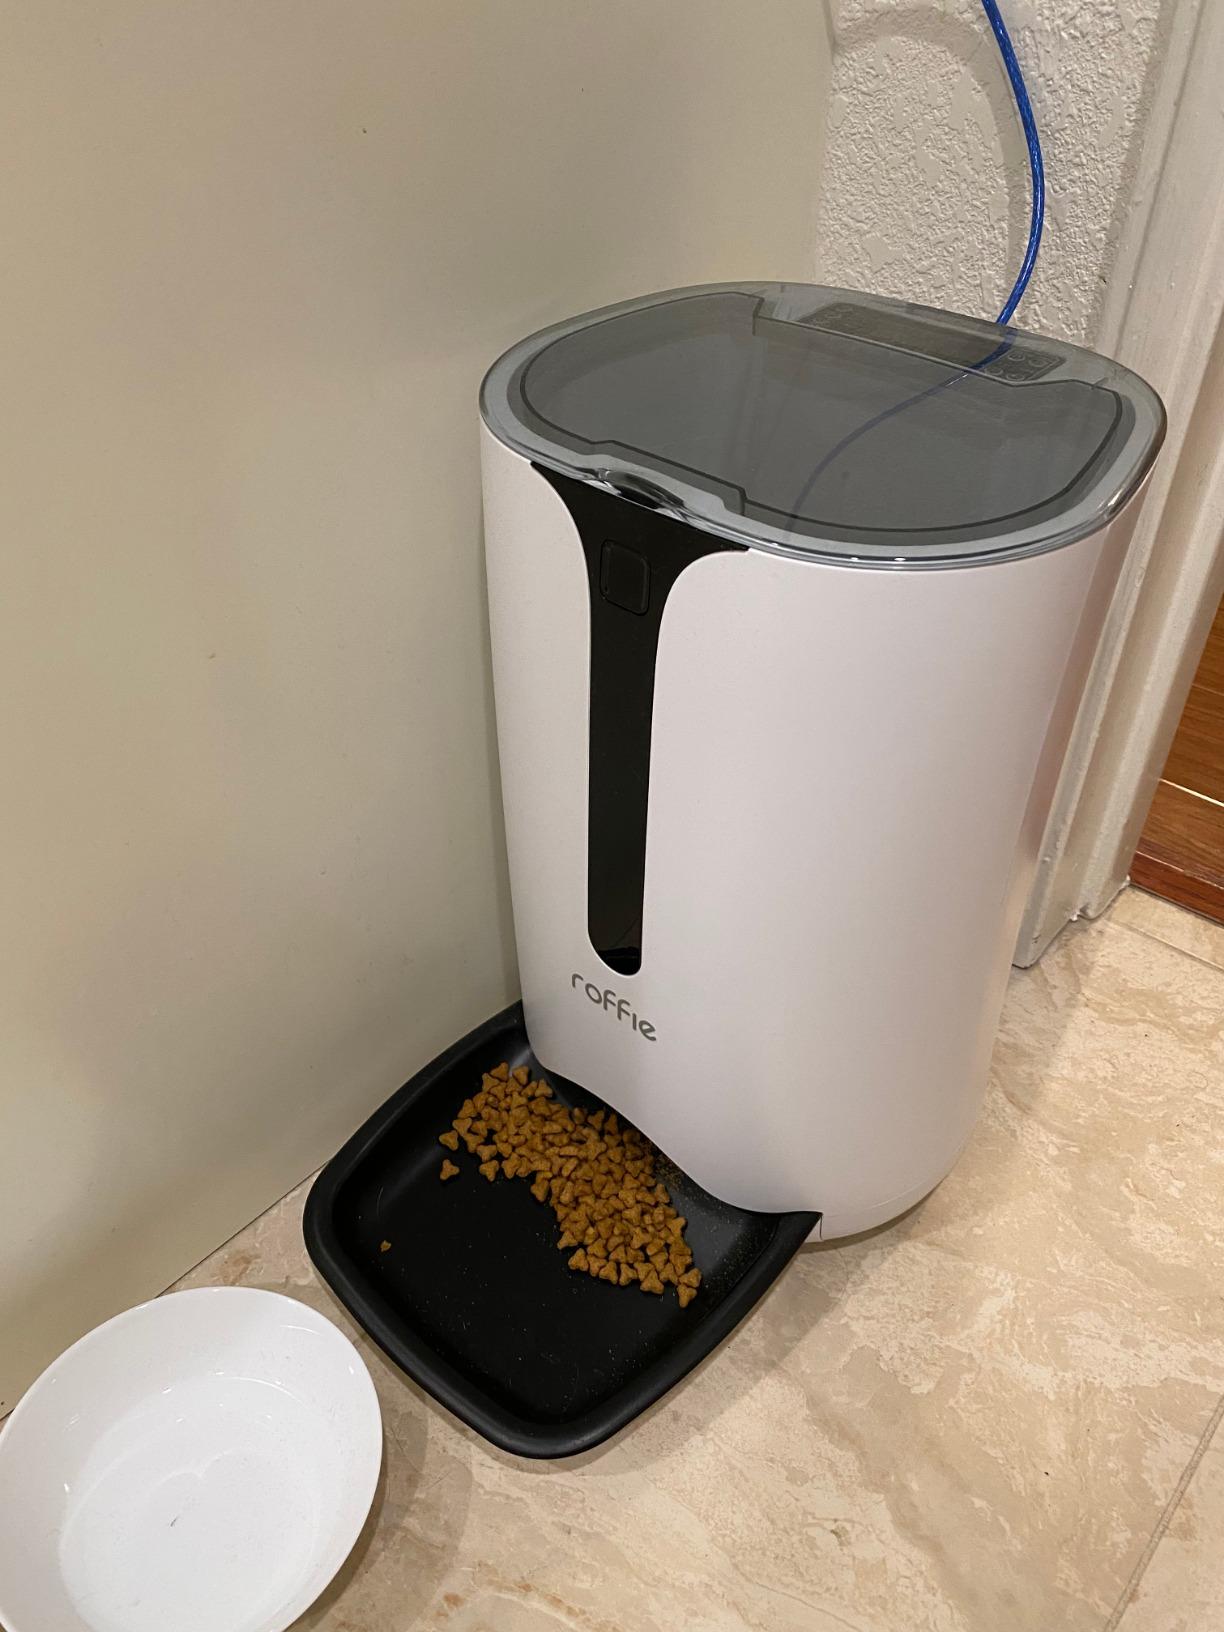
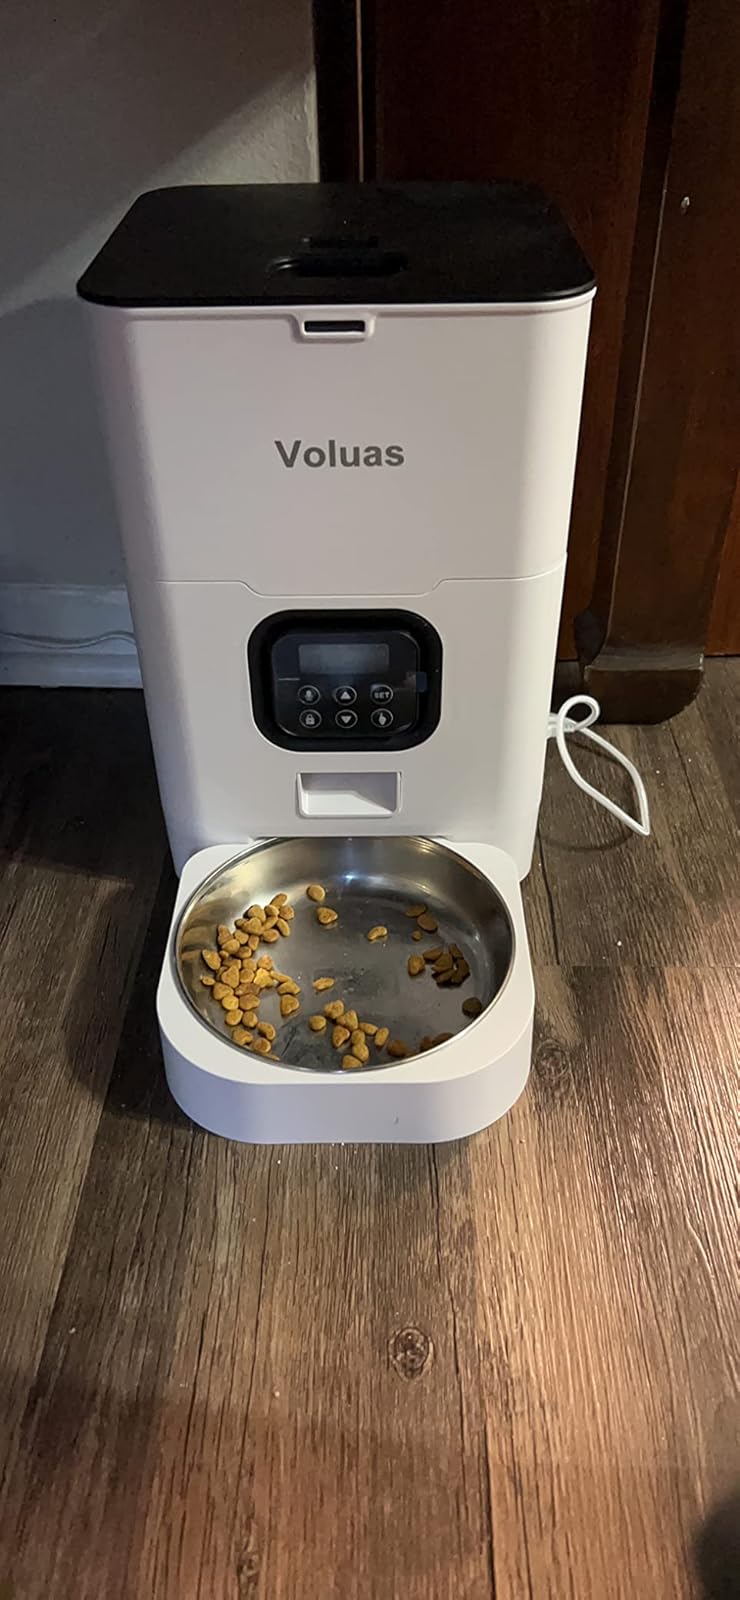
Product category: items_feeder
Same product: no